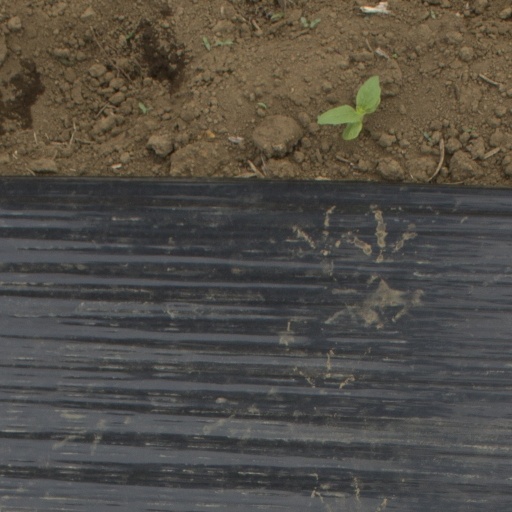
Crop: Jerusalem artichoke